Choose (film)

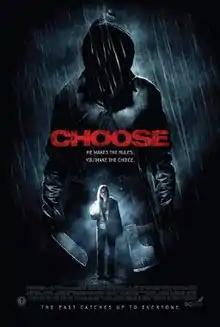

Choose is a crime horror film directed by Marcus Graves. The film premiered at the Halloween All-Nighter FrightFest film festival on 30 October 2011. Filming took place in New York City.